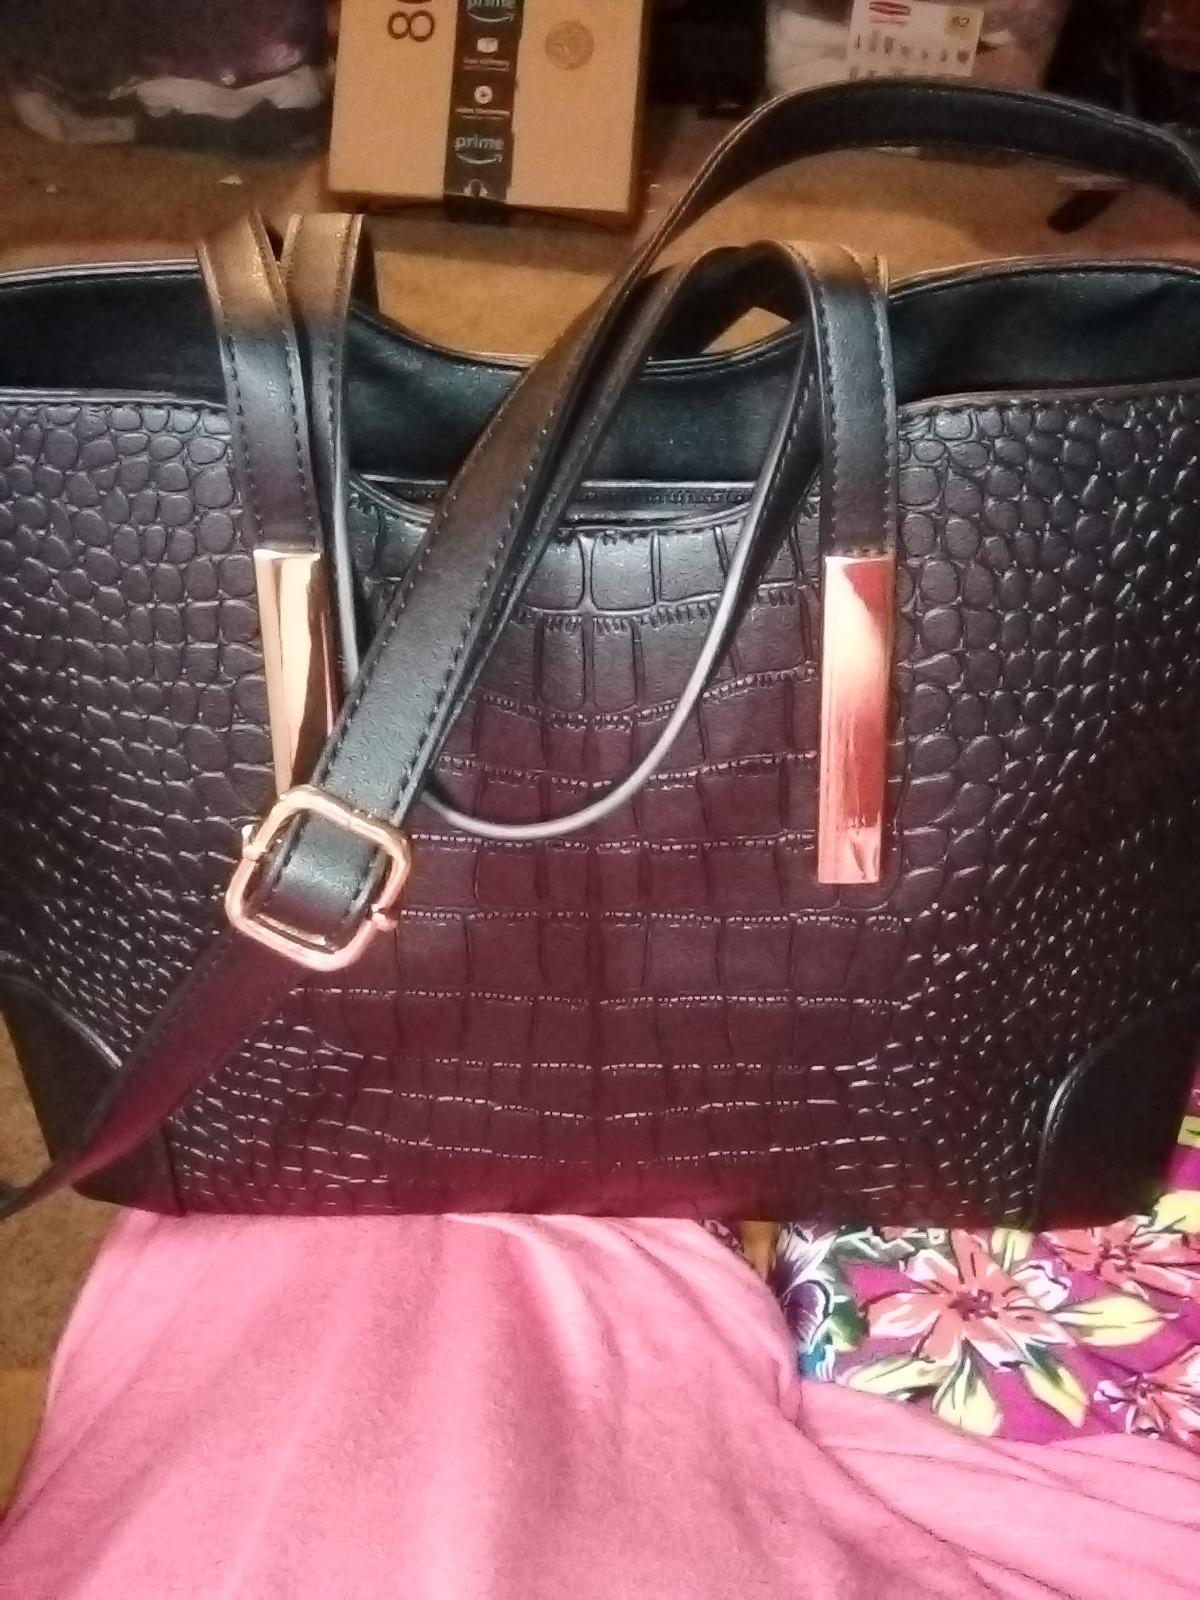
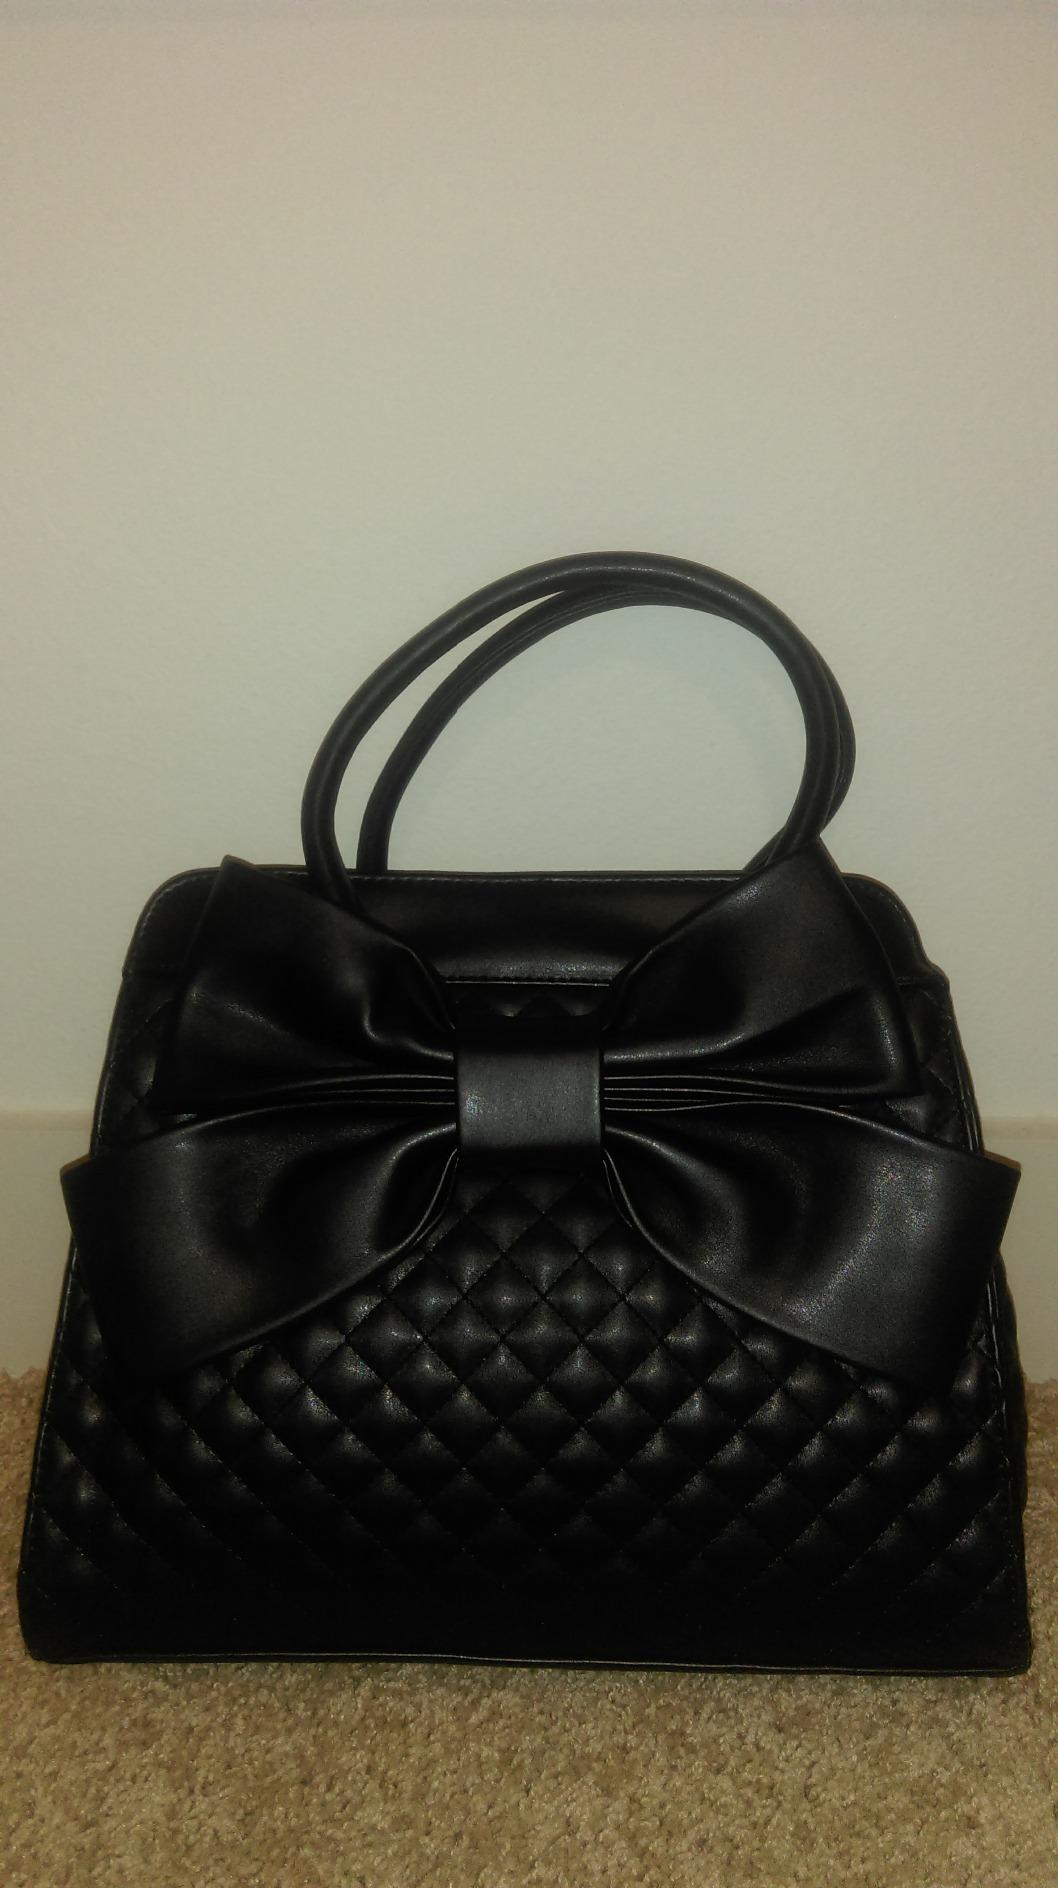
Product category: accessories_handbag
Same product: no